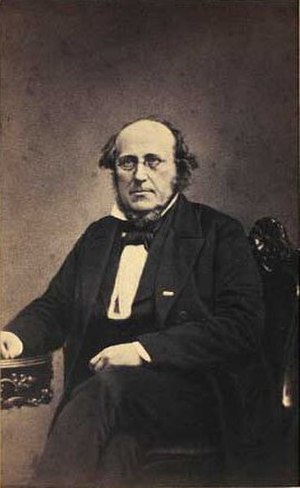
Vilhelm Birkedal
Schøller Parelius Vilhelm Birkedal var en dansk præst.